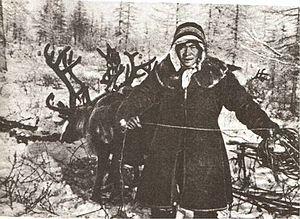
Les Dolganes forment un peuple dont l'origine fondamentale se trouve être toungouse. Ceci transparaît et influence encore à travers l'usage linguistique. Les Dolganes parlent le dolgane, un dialecte principalement issu de la langue iakoute, mais des expressions et des termes sont indiscutablement d'origine toungouse. La plupart des Dolganes vivent dans le kraï de Krasnoïarsk en Russie. Ils se donnent le nom de Dolganes, Tya kihi ou Haka.
Ogdo Yegorovna Aksënova, née le 8 février 1936 à Boganida, dans le district dolgano-nénètse du Taïmyr, à l'époque en URSS, morte le 14 février 1995 à Doudinka, en Russie est une poétesse dolgane, et la fondatrice d'une littérature dolgane.